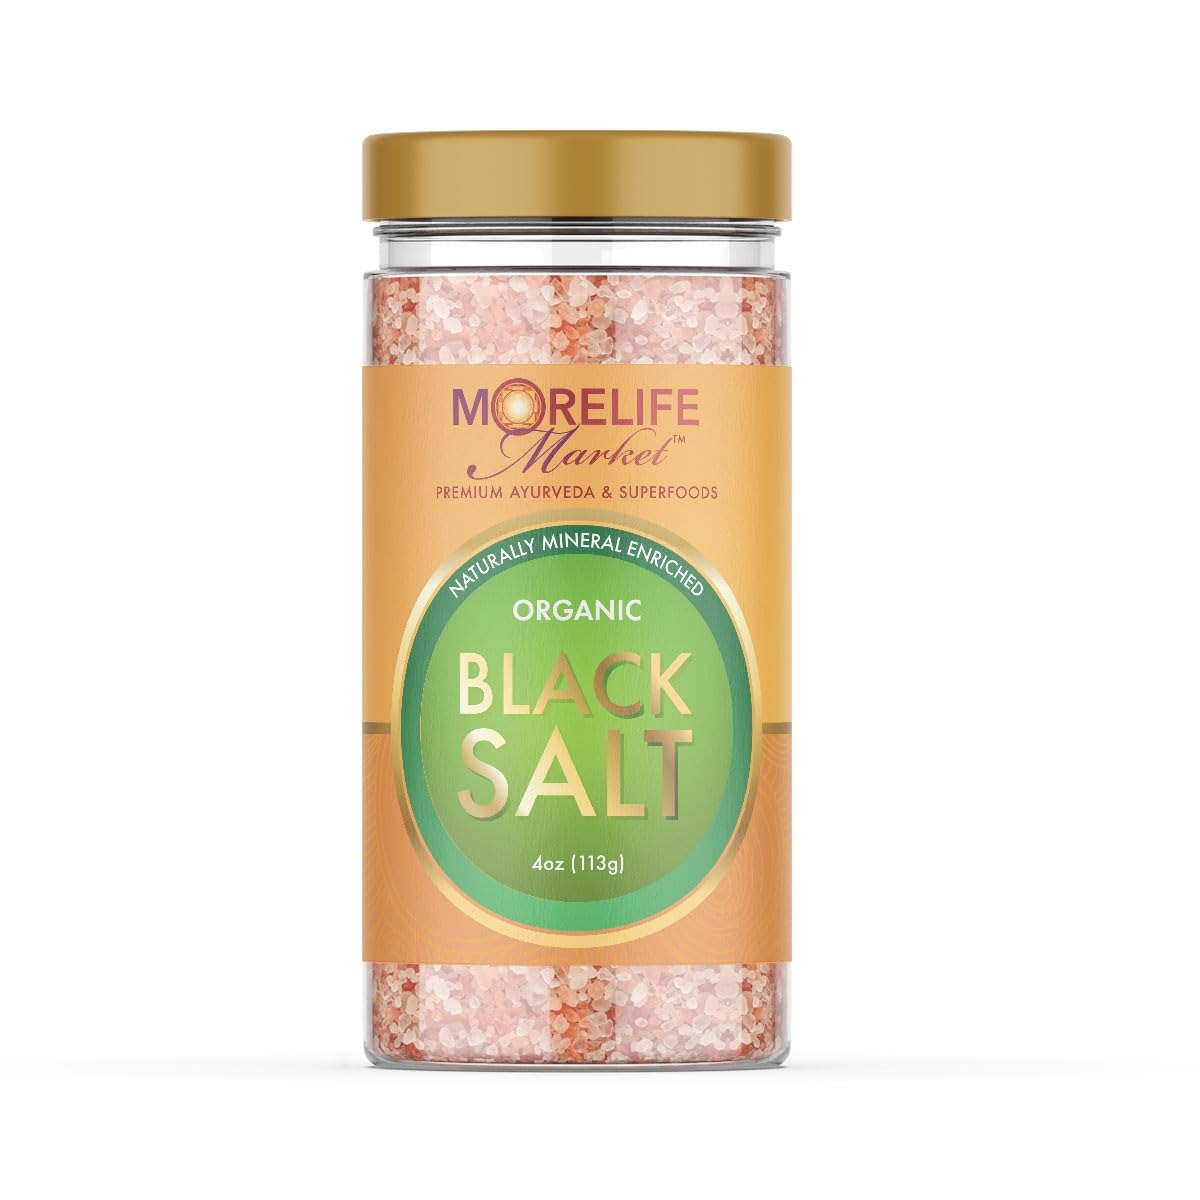
Item Name: MoreLife Market Organic Black Salt (Kala Namak) | Sulfur-Rich Himalayan Rock Salt for Digestion, Bloating & Vata Balance | Ayurvedic Seasoning for Indian Cooking & Flavor Enhancer - 4oz (113g)
Bullet Point 1: 🌿 Restore Digestive Harmony & Mineral Balance - Naturally supports digestion, reduces bloating, and relieves acidity. Especially balancing for Vata dosha—feel lighter, calmer, and more nourished with every pinch.
Bullet Point 2: 🧂 Authentic Kala Namak from Himalayan Regions - Harvested from mineral-rich rock formations, our black salt is infused with natural sulfur compounds—an Ayurvedic classic trusted for centuries.
Bullet Point 3: 🥄 Flavor Enhancer for Cooking & Detox Routines - Add to fruit, raita, lentils, or lemonade for that bold, egg-like aroma and tang. Easy to use daily, with no prep or blending required.
Bullet Point 4: ✨ Sulfur-Rich Taste, Rooted in Tradition - Kala Namak is more than just a seasoning—it’s a cultural staple. Revered for its umami profile and energetic benefits, this salt connects you to centuries of plant-based wellness.
Bullet Point 5: 💰 Pure, Potent & Packaged with Care - No fillers, no anti-caking agents—just 100% unrefined Ayurvedic black salt in a compact, recyclable glass jar that preserves freshness and tradition.
Product Description: 🧘‍♂️ Ancient Healing in Every Pinch. From the kitchens of South Asia to the texts of Ayurveda, black salt (Kala Namak) has long been cherished as both a culinary treasure and a healing mineral. At MoreLife Market, we source our organic black salt directly from the Himalayan mountains—where it is formed naturally, infused with sulfur, and left unrefined for maximum purity and potency. 🧂 Digestive Wellness Backed by Tradition. Unlike ordinary table salt, Kala Namak carries a rich mineral spectrum and a distinct sulfuric tang that stimulates digestion and hydration—particularly effective for individuals with Vata imbalances such as bloating or dryness. Add it to fruit salads, lemon tonics, or simple dal and feel the difference in your gut and energy. 🌍 The Flavor of Earth. The Power of Balance. Each jar delivers a touch of earthy sharpness and a whisper of ancient culinary wisdom. Whether you’re vegan and seeking egg-like flavor, or following Ayurvedic rituals for internal balance, this salt will quickly become your daily dose of flavor and function. 🔒 Glass-Packed. Earth-Sourced. Additive-Free. We package our 100% organic black salt in premium glass—not plastic—to retain purity and taste. No anti-caking agents, no industrial processing. Just the raw gift of nature in a jar.
Value: 4.0
Unit: Ounce

Price: 9.45